Describe the emotion expressed in this image:  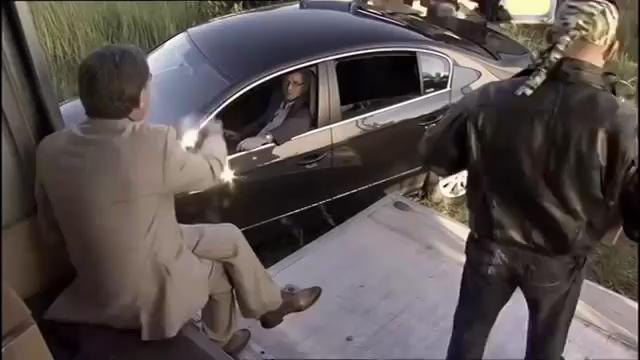
This person displays Suffering, valence and arousal with high intensity.